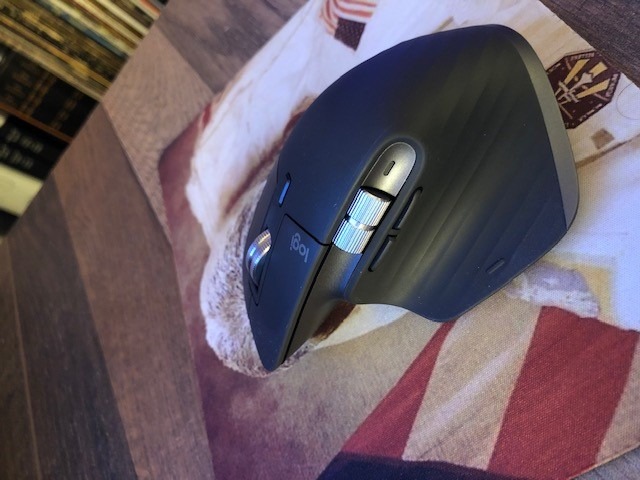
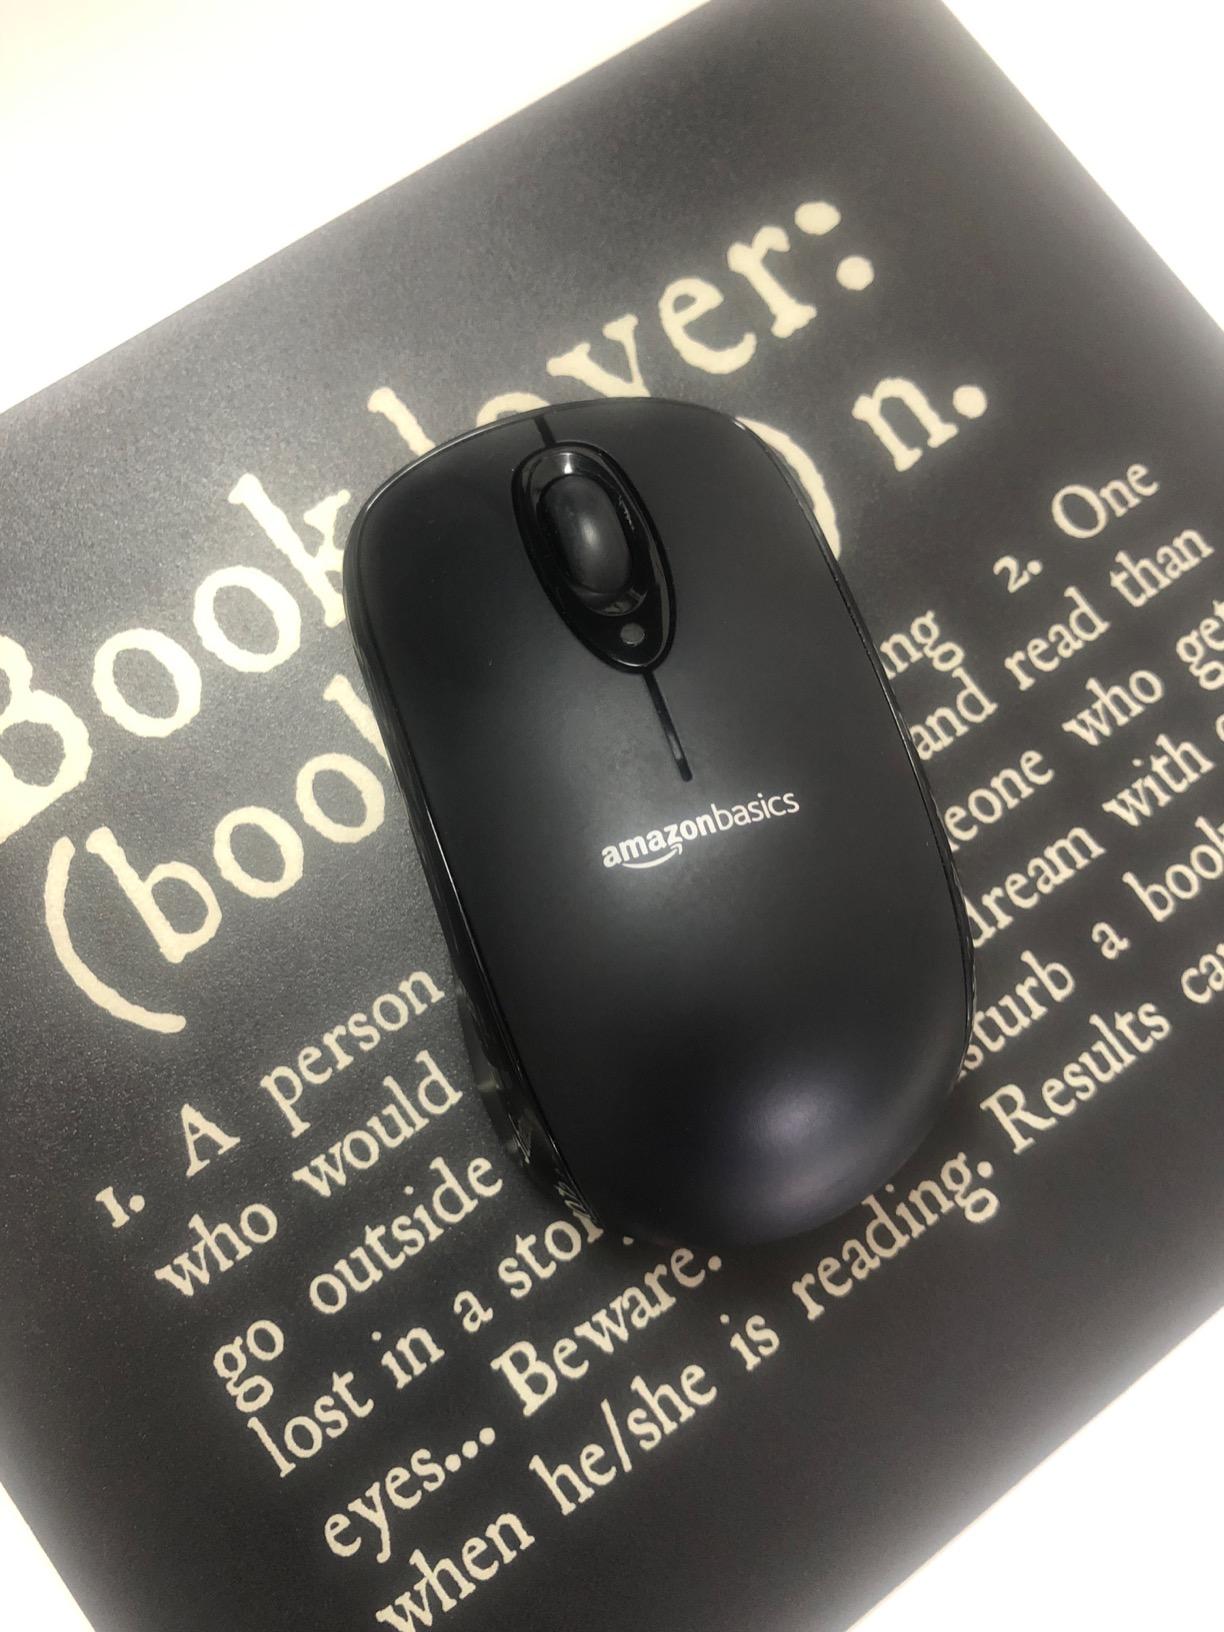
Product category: mouse
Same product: no